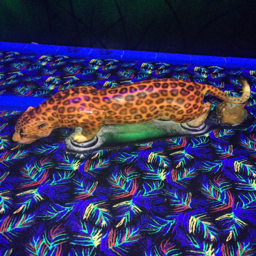
automobile model in the dark leopard